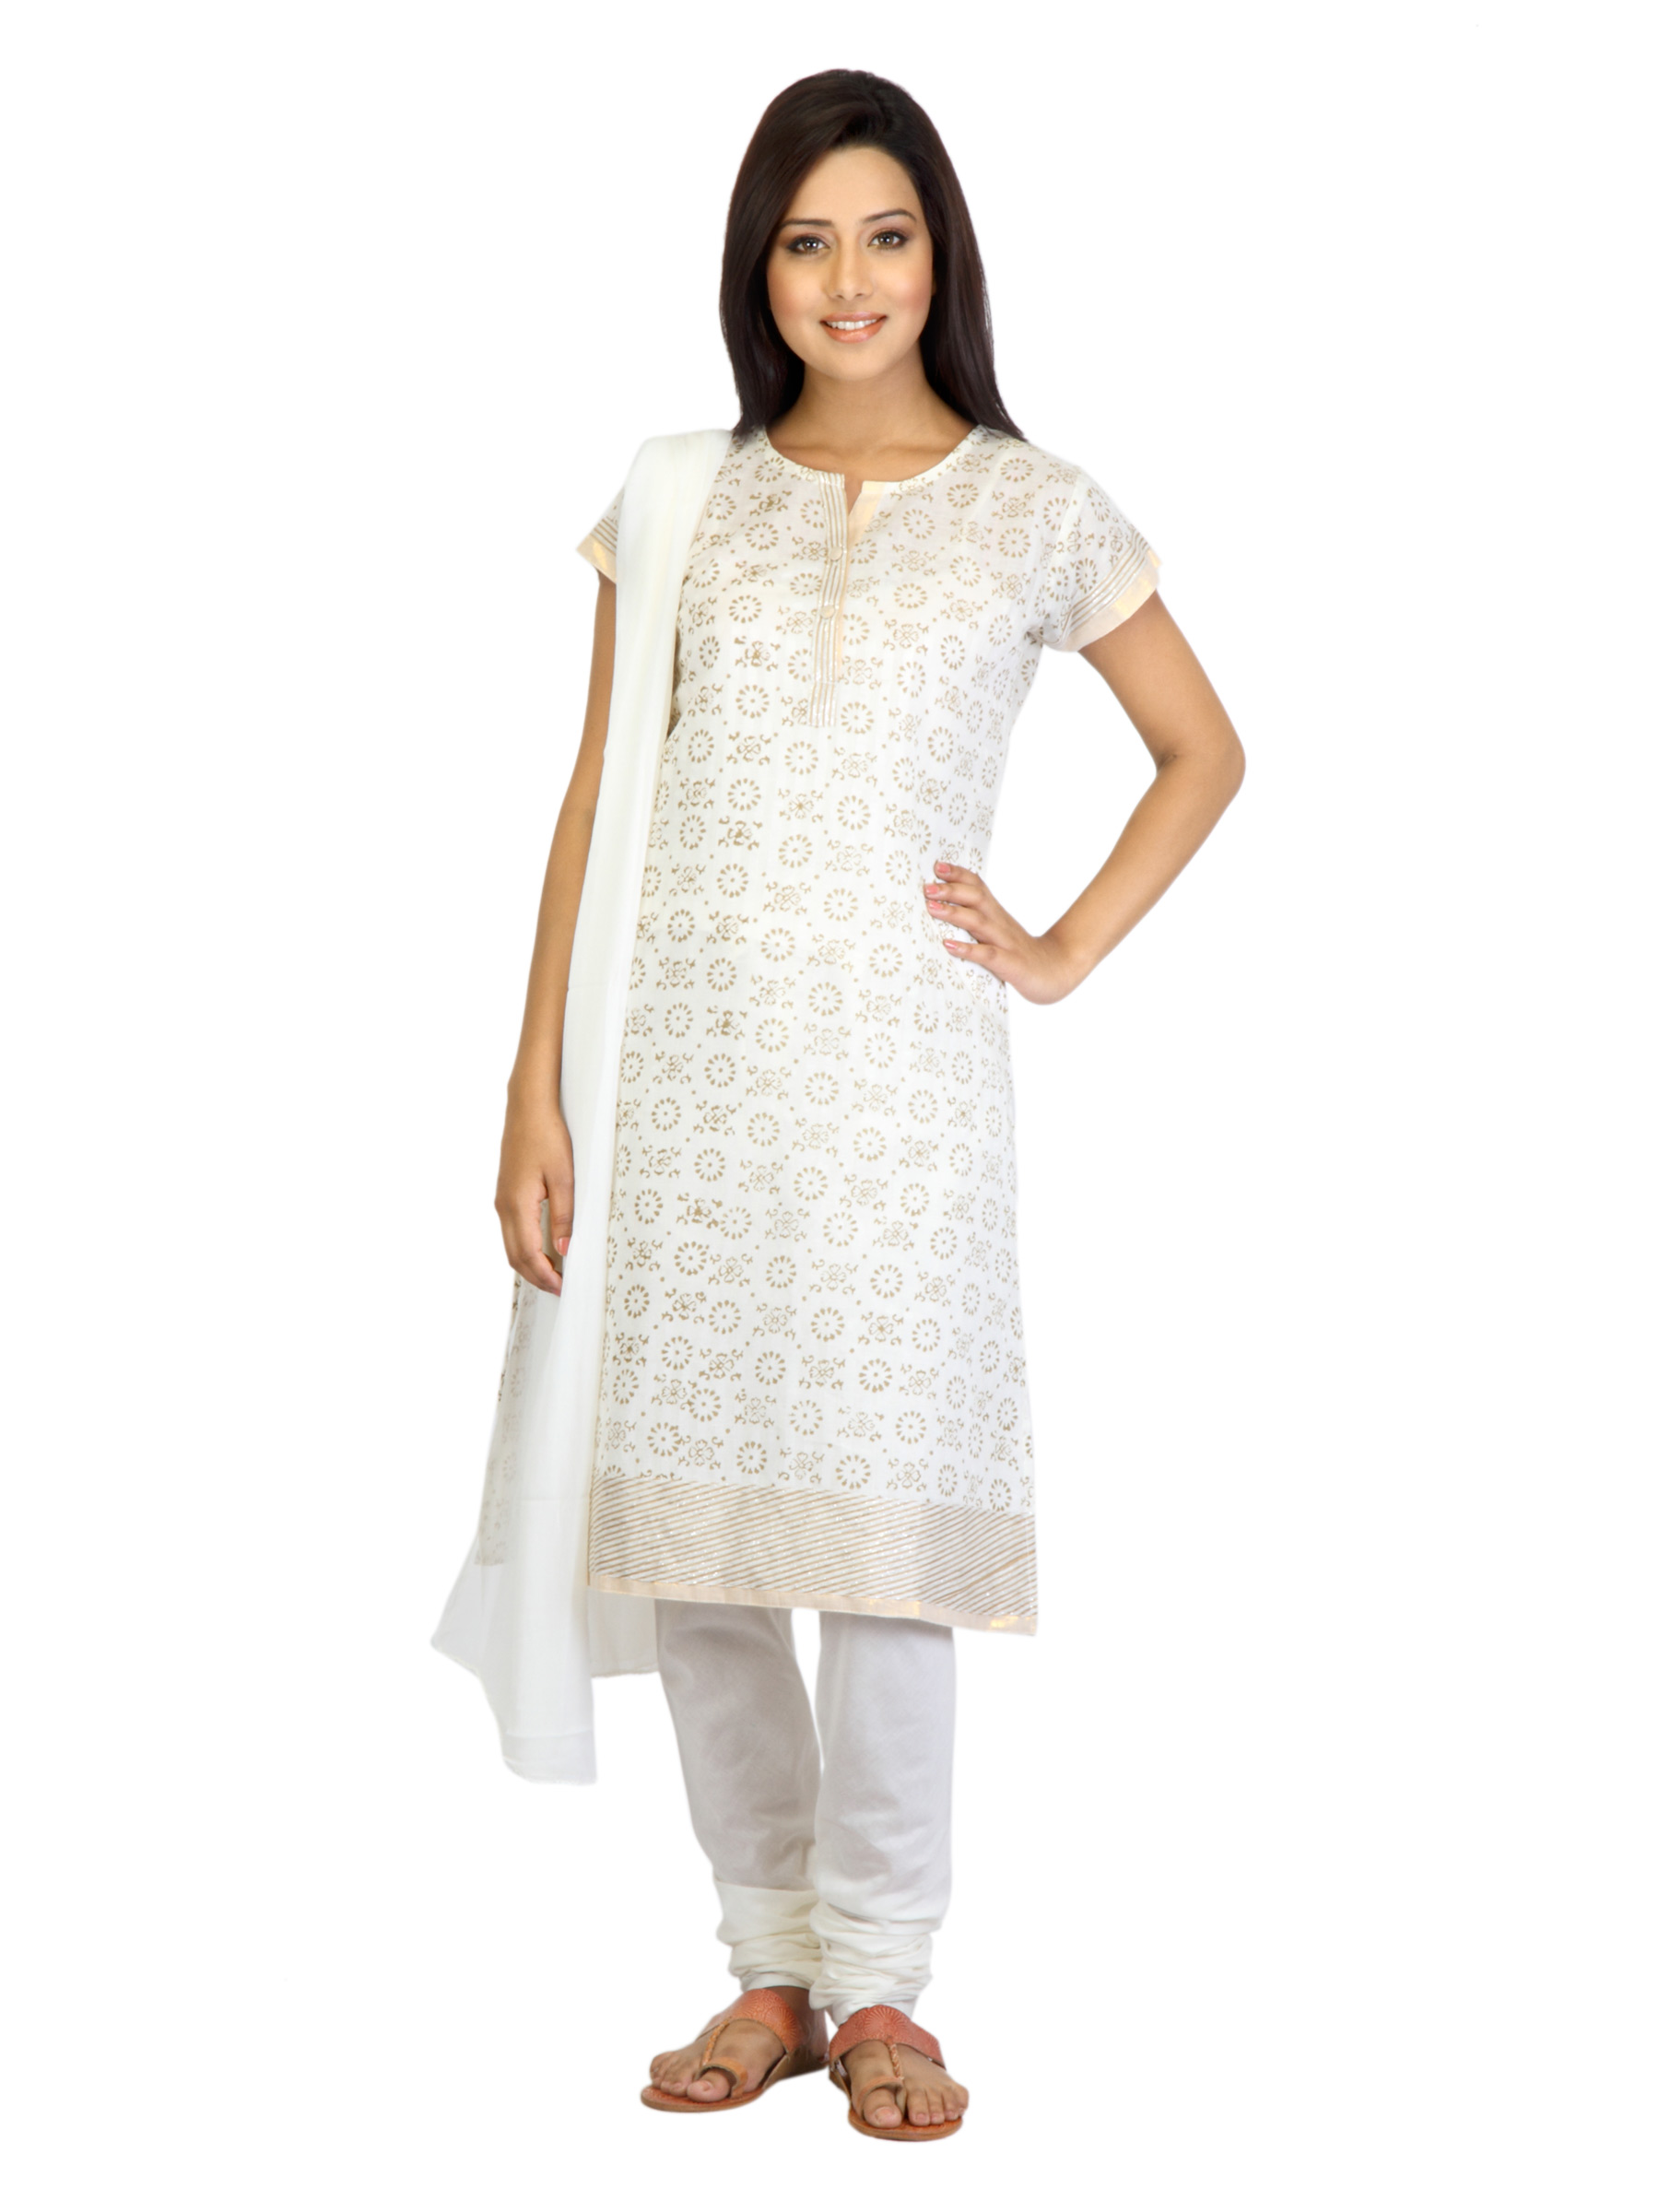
Vishudh Women Cream-Coloured Printed Churidar Kurta with Dupatta
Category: Apparel / Apparel Set / Kurta Sets
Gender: Women
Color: Cream
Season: Fall 2011
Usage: Ethnic